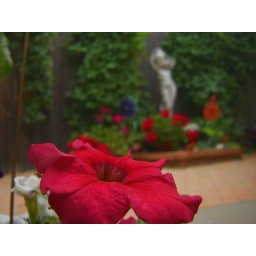
This is a macro-type shot of a red flower in my in-laws' garden.